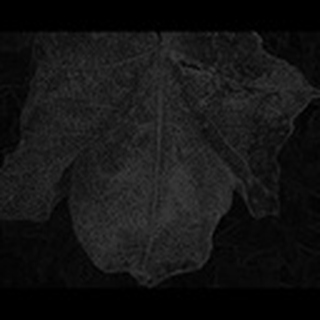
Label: cotton_bacterial_blight